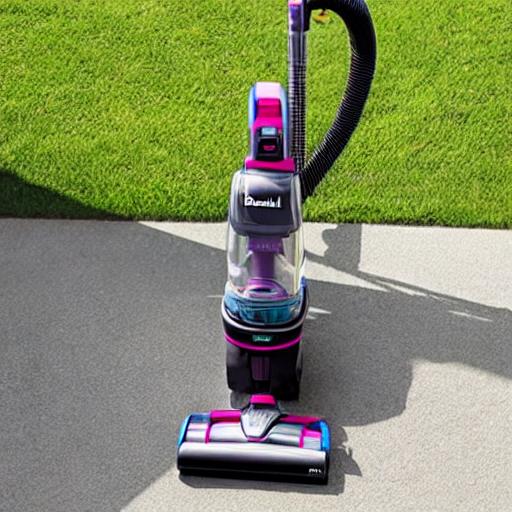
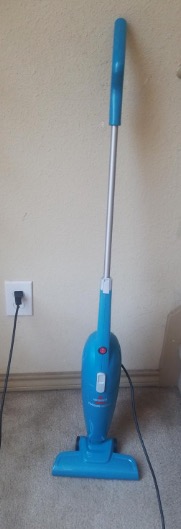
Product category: items_vacuum
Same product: no